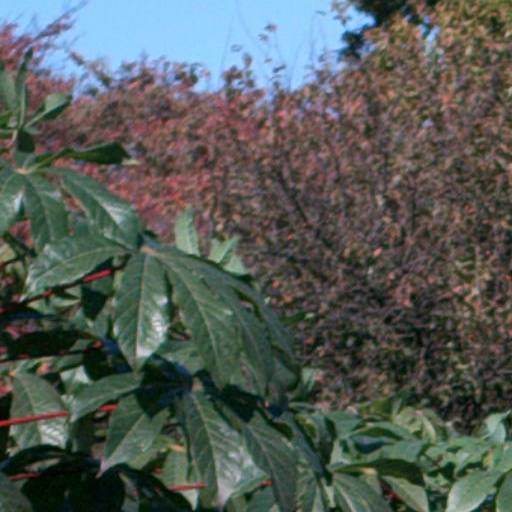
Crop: cassava